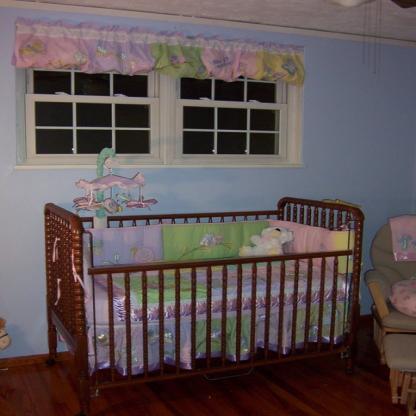
Scene: Indoor